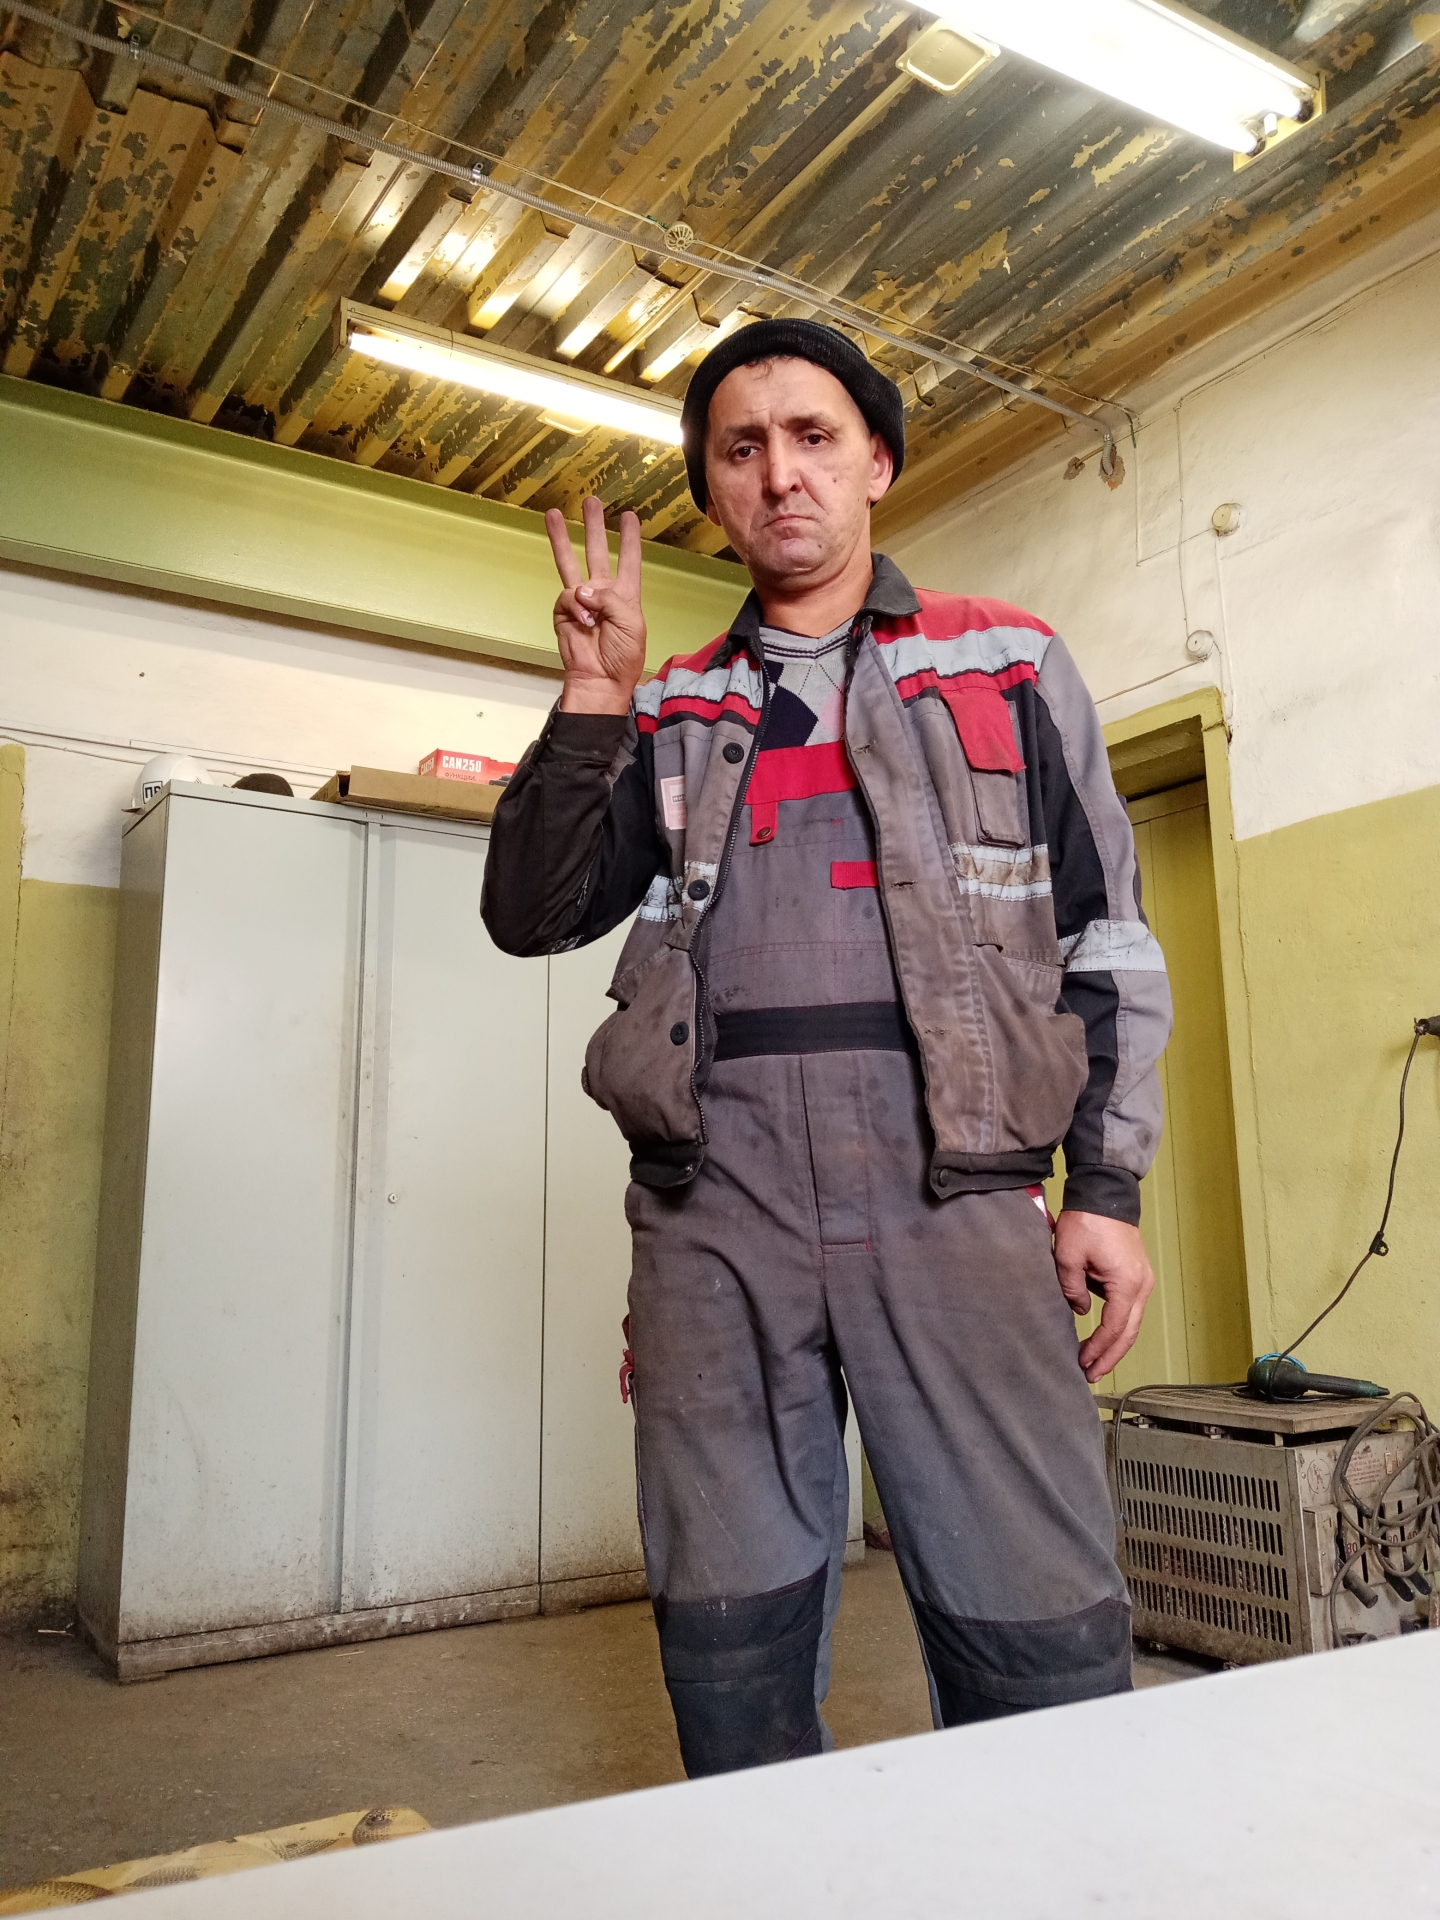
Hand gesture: three